Châteauneuf-de-Vernoux

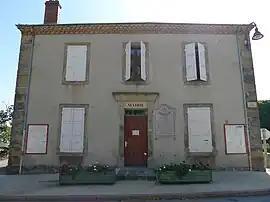
Town hall

Châteauneuf-de-Vernoux is a commune in the Ardèche department in the Auvergne-Rhône-Alpes region in southern France.